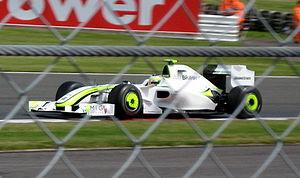
Le Grand Prix de Grande-Bretagne 2009, disputé sur le Circuit de Silverstone le 21 juin 2009, est la 811ᵉ épreuve du championnat du monde de Formule 1 courue depuis 1950 et la huitième manche du championnat 2009.
La Brawn BGP 001, engagée dans le cadre du championnat du monde de Formule 1 2009, est l'unique monoplace de Formule 1 construite par l'écurie britannique Brawn GP Formula One Team et conçue par les ingénieurs Ross Brawn, Jörg Zander et Loïc Bigois. Elle est confiée au Britannique Jenson Button et au Brésilien Rubens Barrichello. Le Britannique Anthony Davidson en est le pilote essayeur.